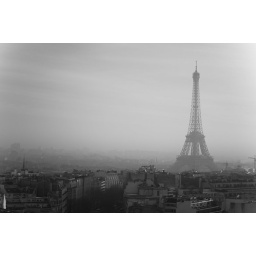
Black and white sunset shot of the Eiffel tower from the Arc de Triomphe in the winter. Shot in Paris 2009